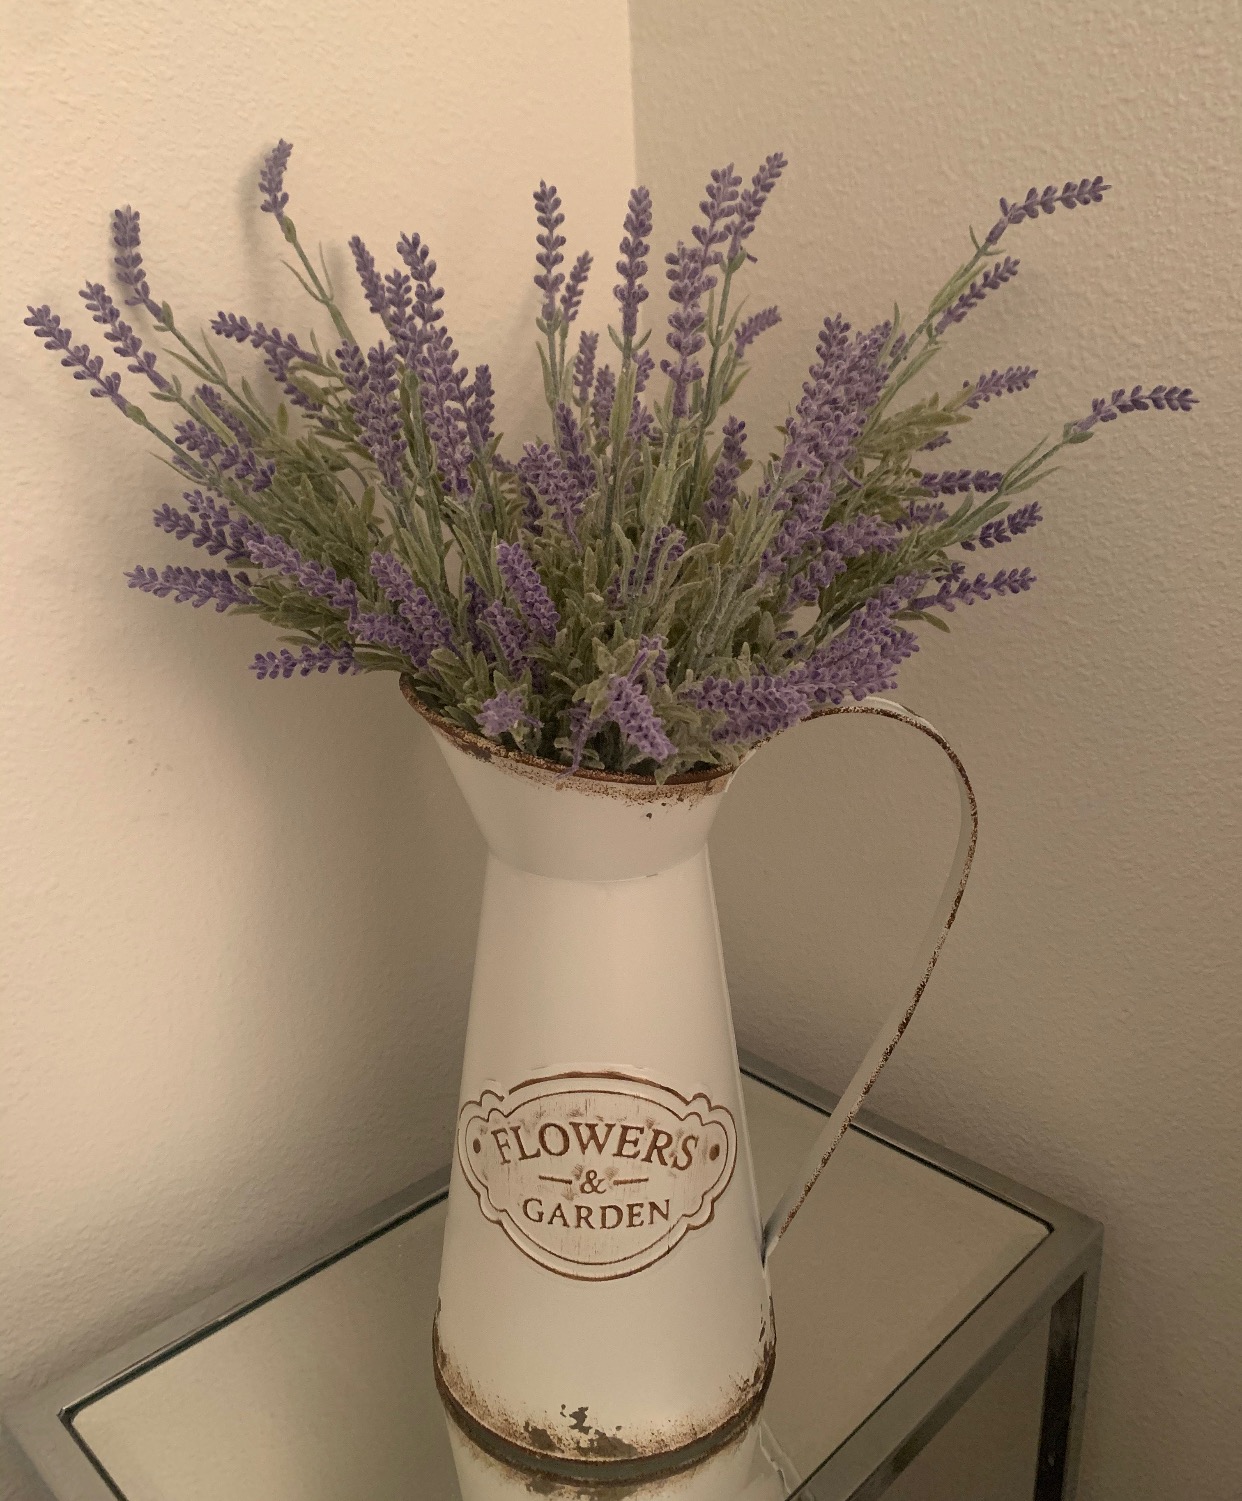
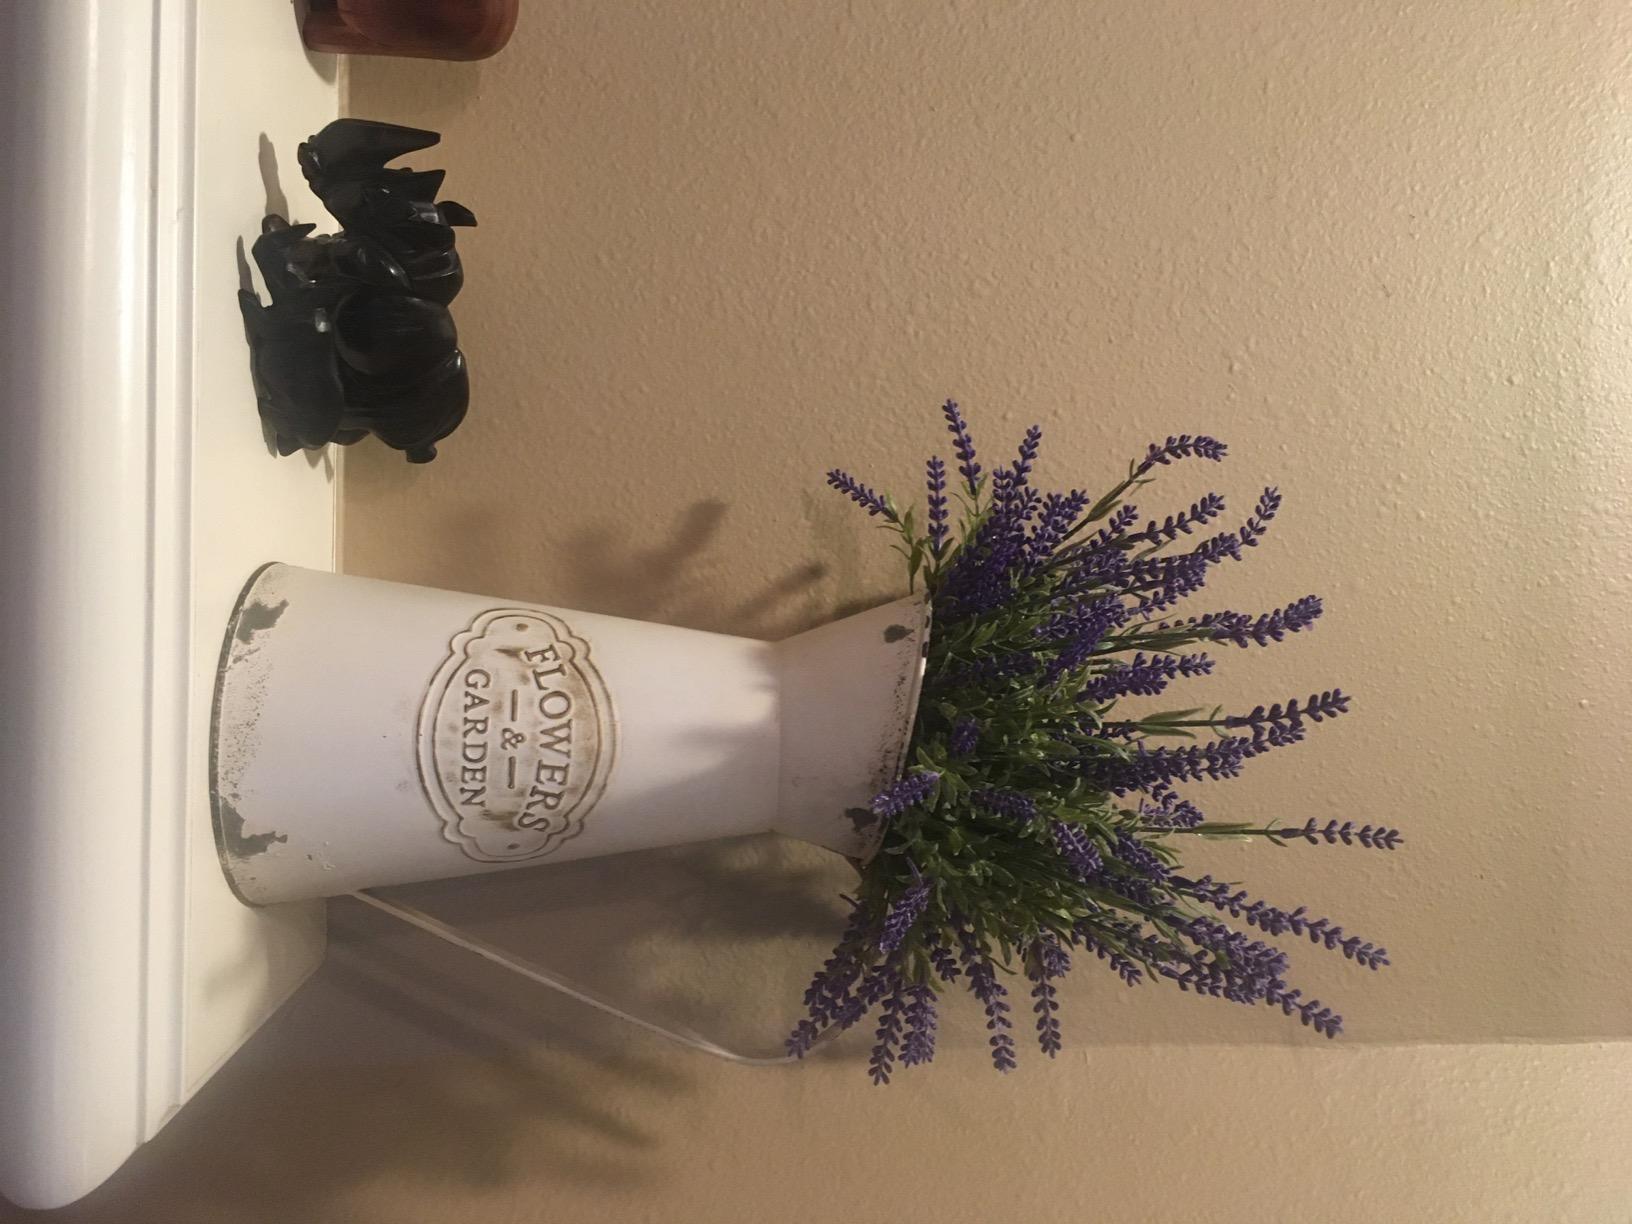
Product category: vase
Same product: yes